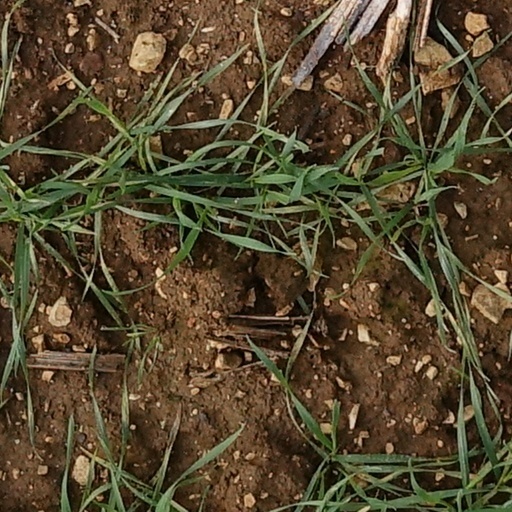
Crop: wheat